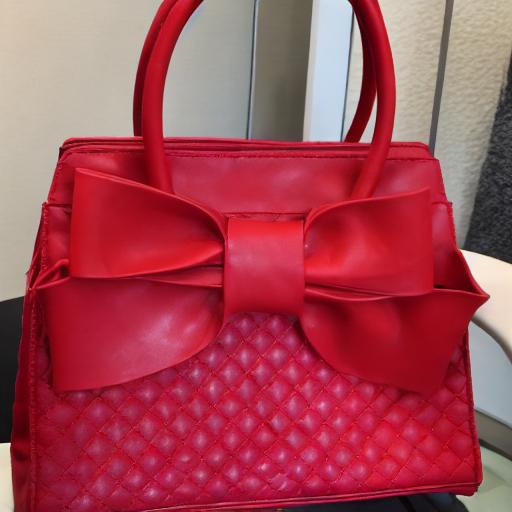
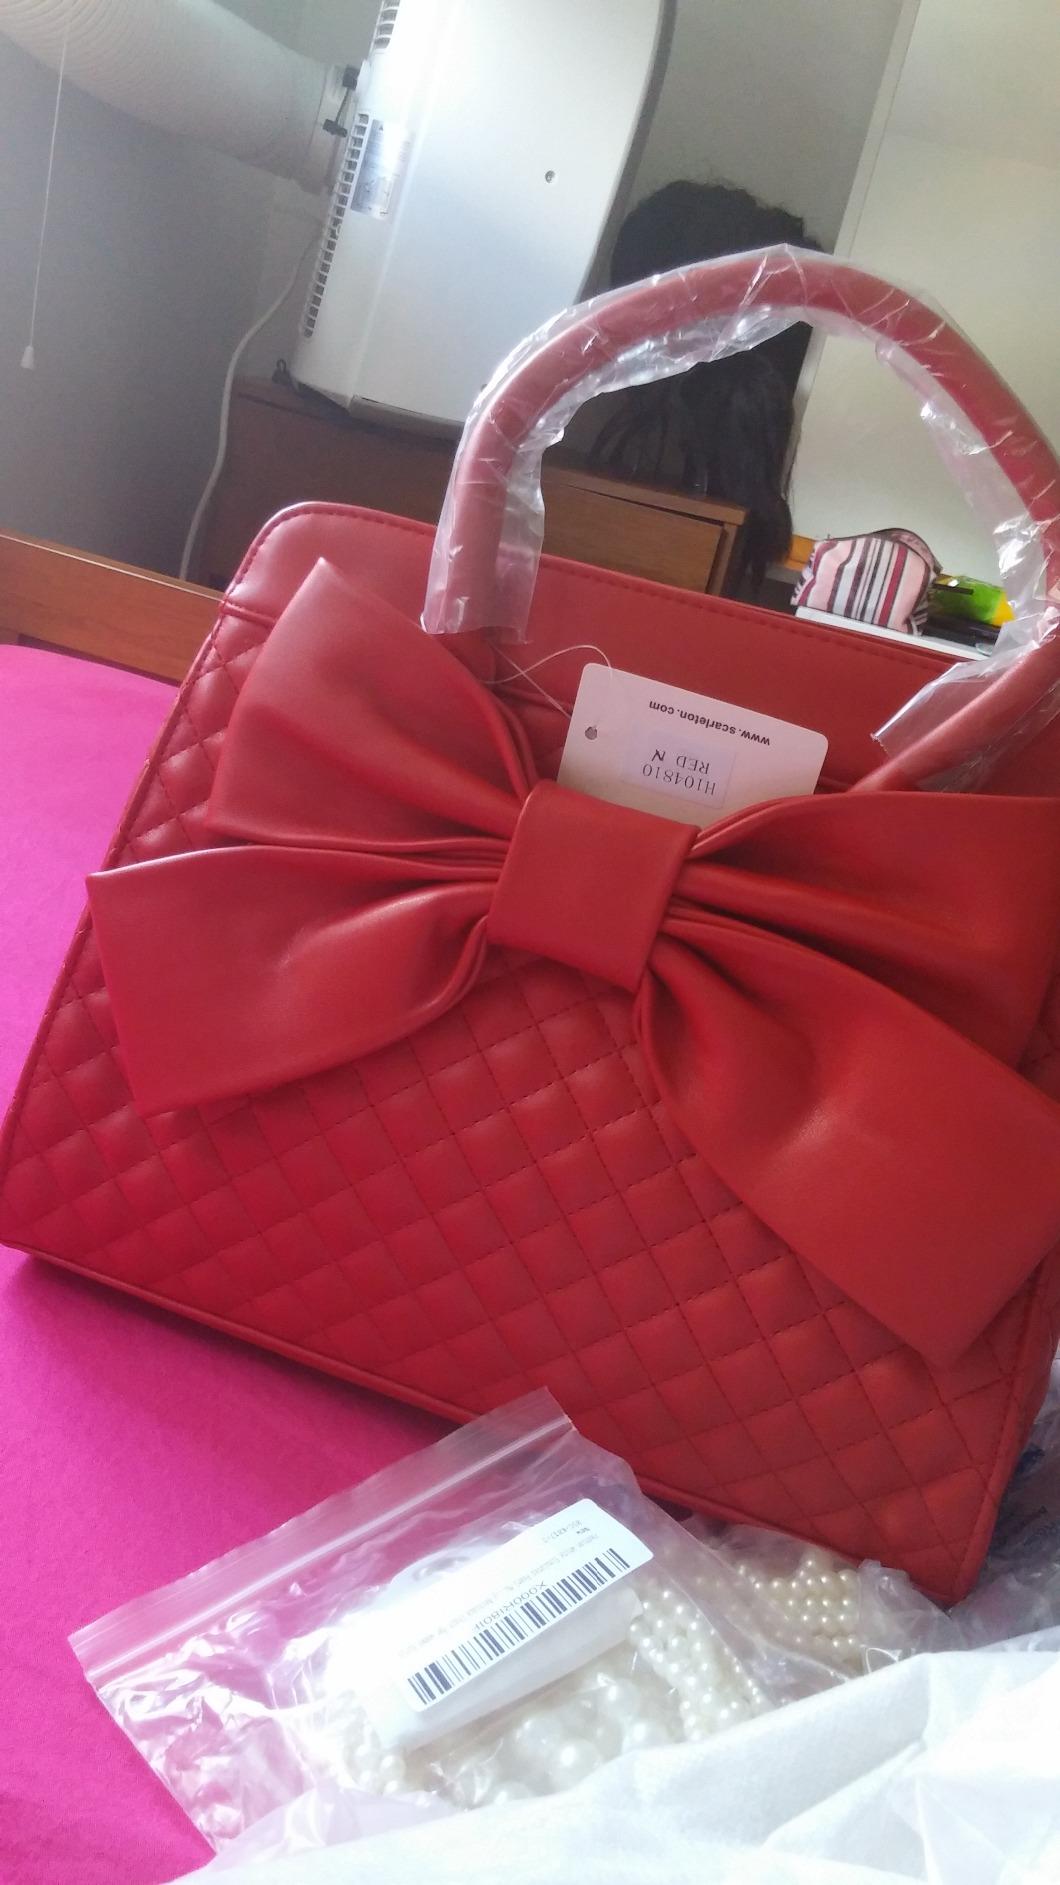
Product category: accessories_handbag
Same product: no